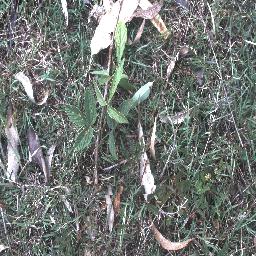
Label: negative